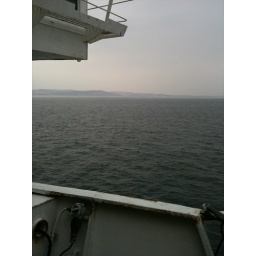
Christine waterskiing over the channel; those tiny black dots are her &amp;amp; the boat plus a helicopter; honest